Rail transport in Indonesia

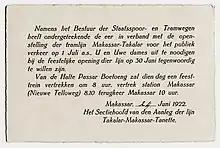
Invitation to 30 June 1922, opening of the Makassar-Takalar line

In Java, most trains connect Jakarta and the hinterland – regional (or "cross-country" services) have not been fully developed. Between pairs of important cities such as Jakarta and Bandung, intensive hourly services are provided.